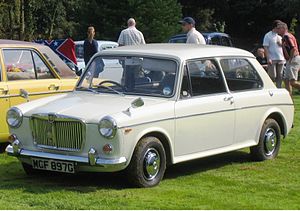
BMC ADO16 / Billeder
BMC ADO16 er en serie personbiler, fremstillet af British Motor Corporation mellem 1962 og 1974.